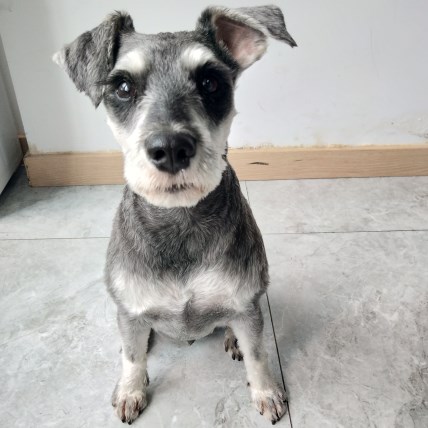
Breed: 2342-n000102-miniature_schnauzer